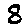
Label: 8